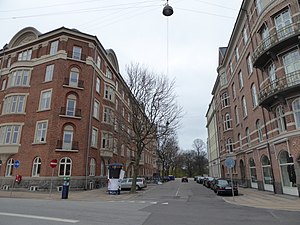
Jens Kofods Gade
Jens Kofods Gade set fra Store Kongensgade.
Jens Kofods Gade er en gade i Indre By i København, der går fra Store Kongensgade til Grønningen. Gaden blev opkaldt efter Jens Pedersen Kofoed i 1907. Kofoed var en af hovedmændene under den bornholmske opstand i 1658 mod svenskerne, der havde overtaget øen efter Roskilde-freden.